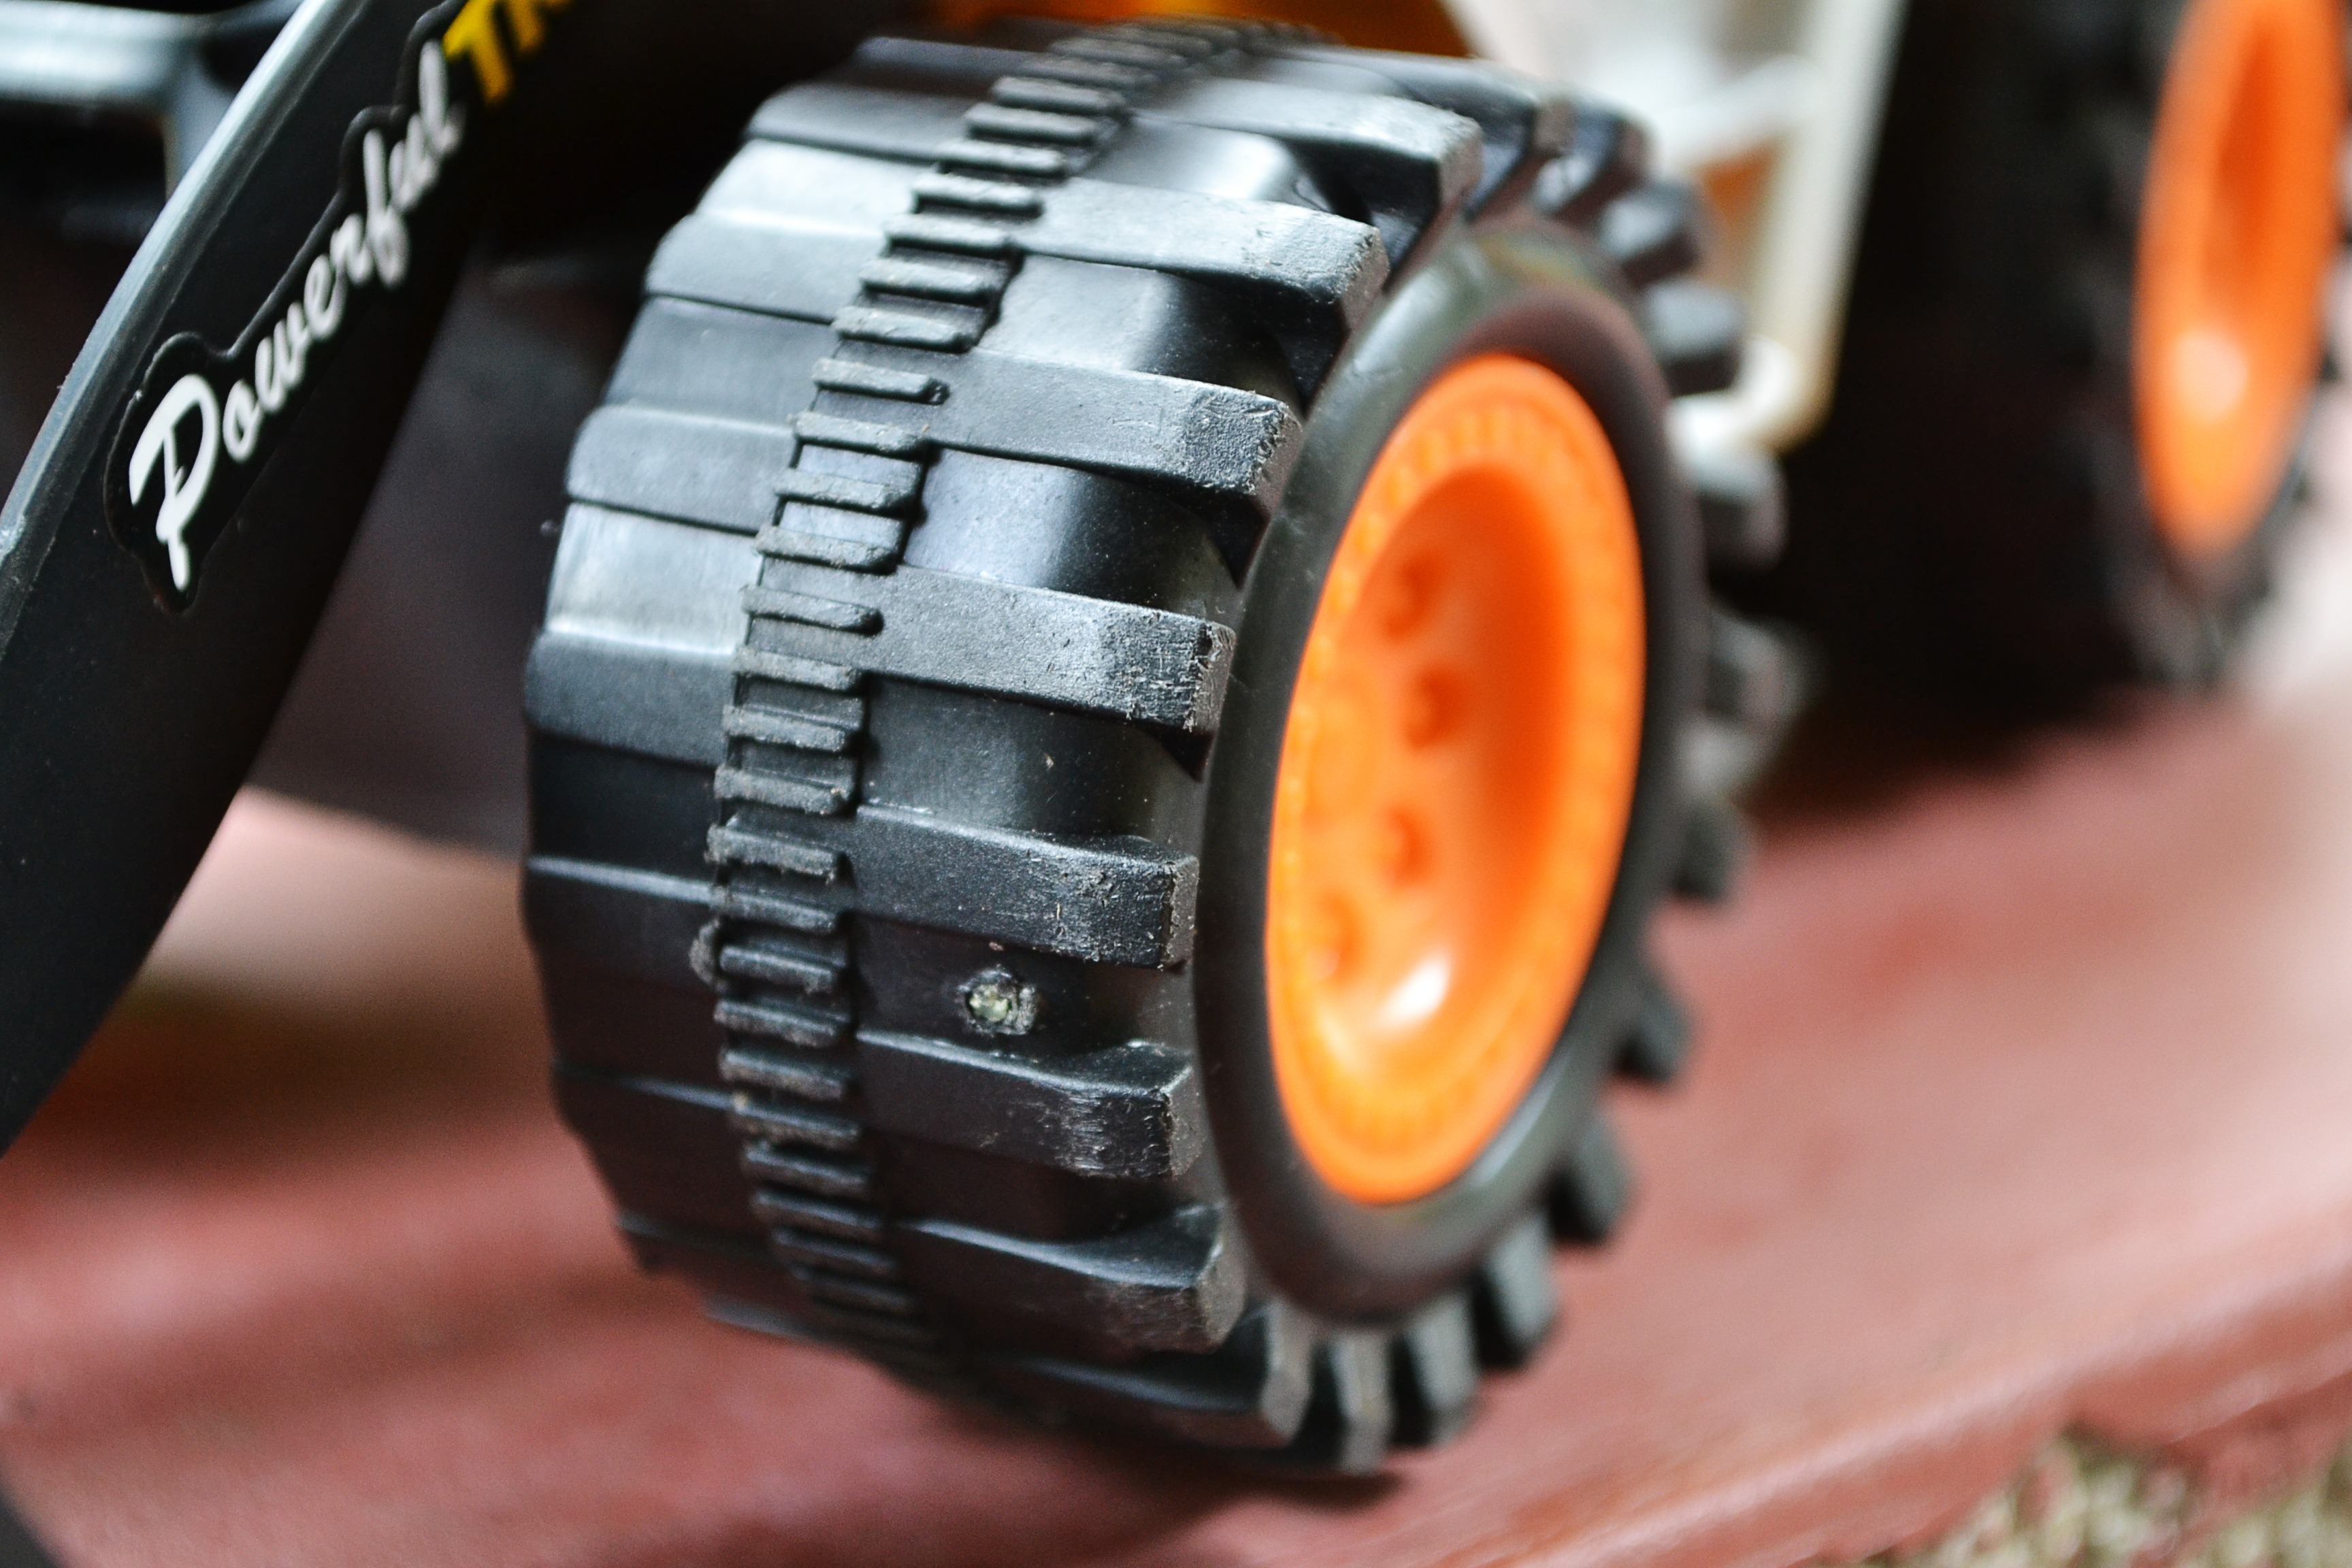
wheel, plastic, construction, vehicle, yellow, toy, tire, close up, wheels, sri lanka, ceylon, backhoe, automotive tire, dozer, mawanella